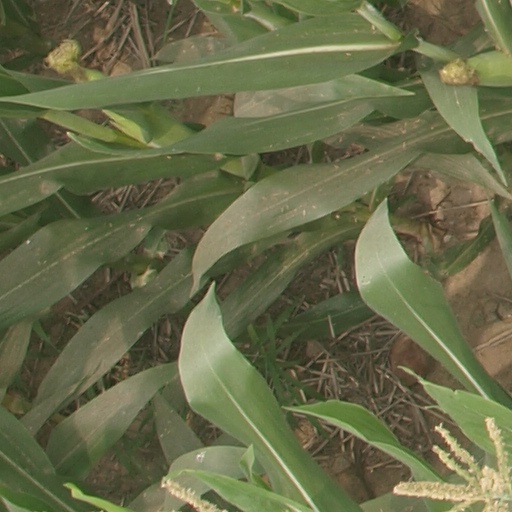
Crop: maize; corn